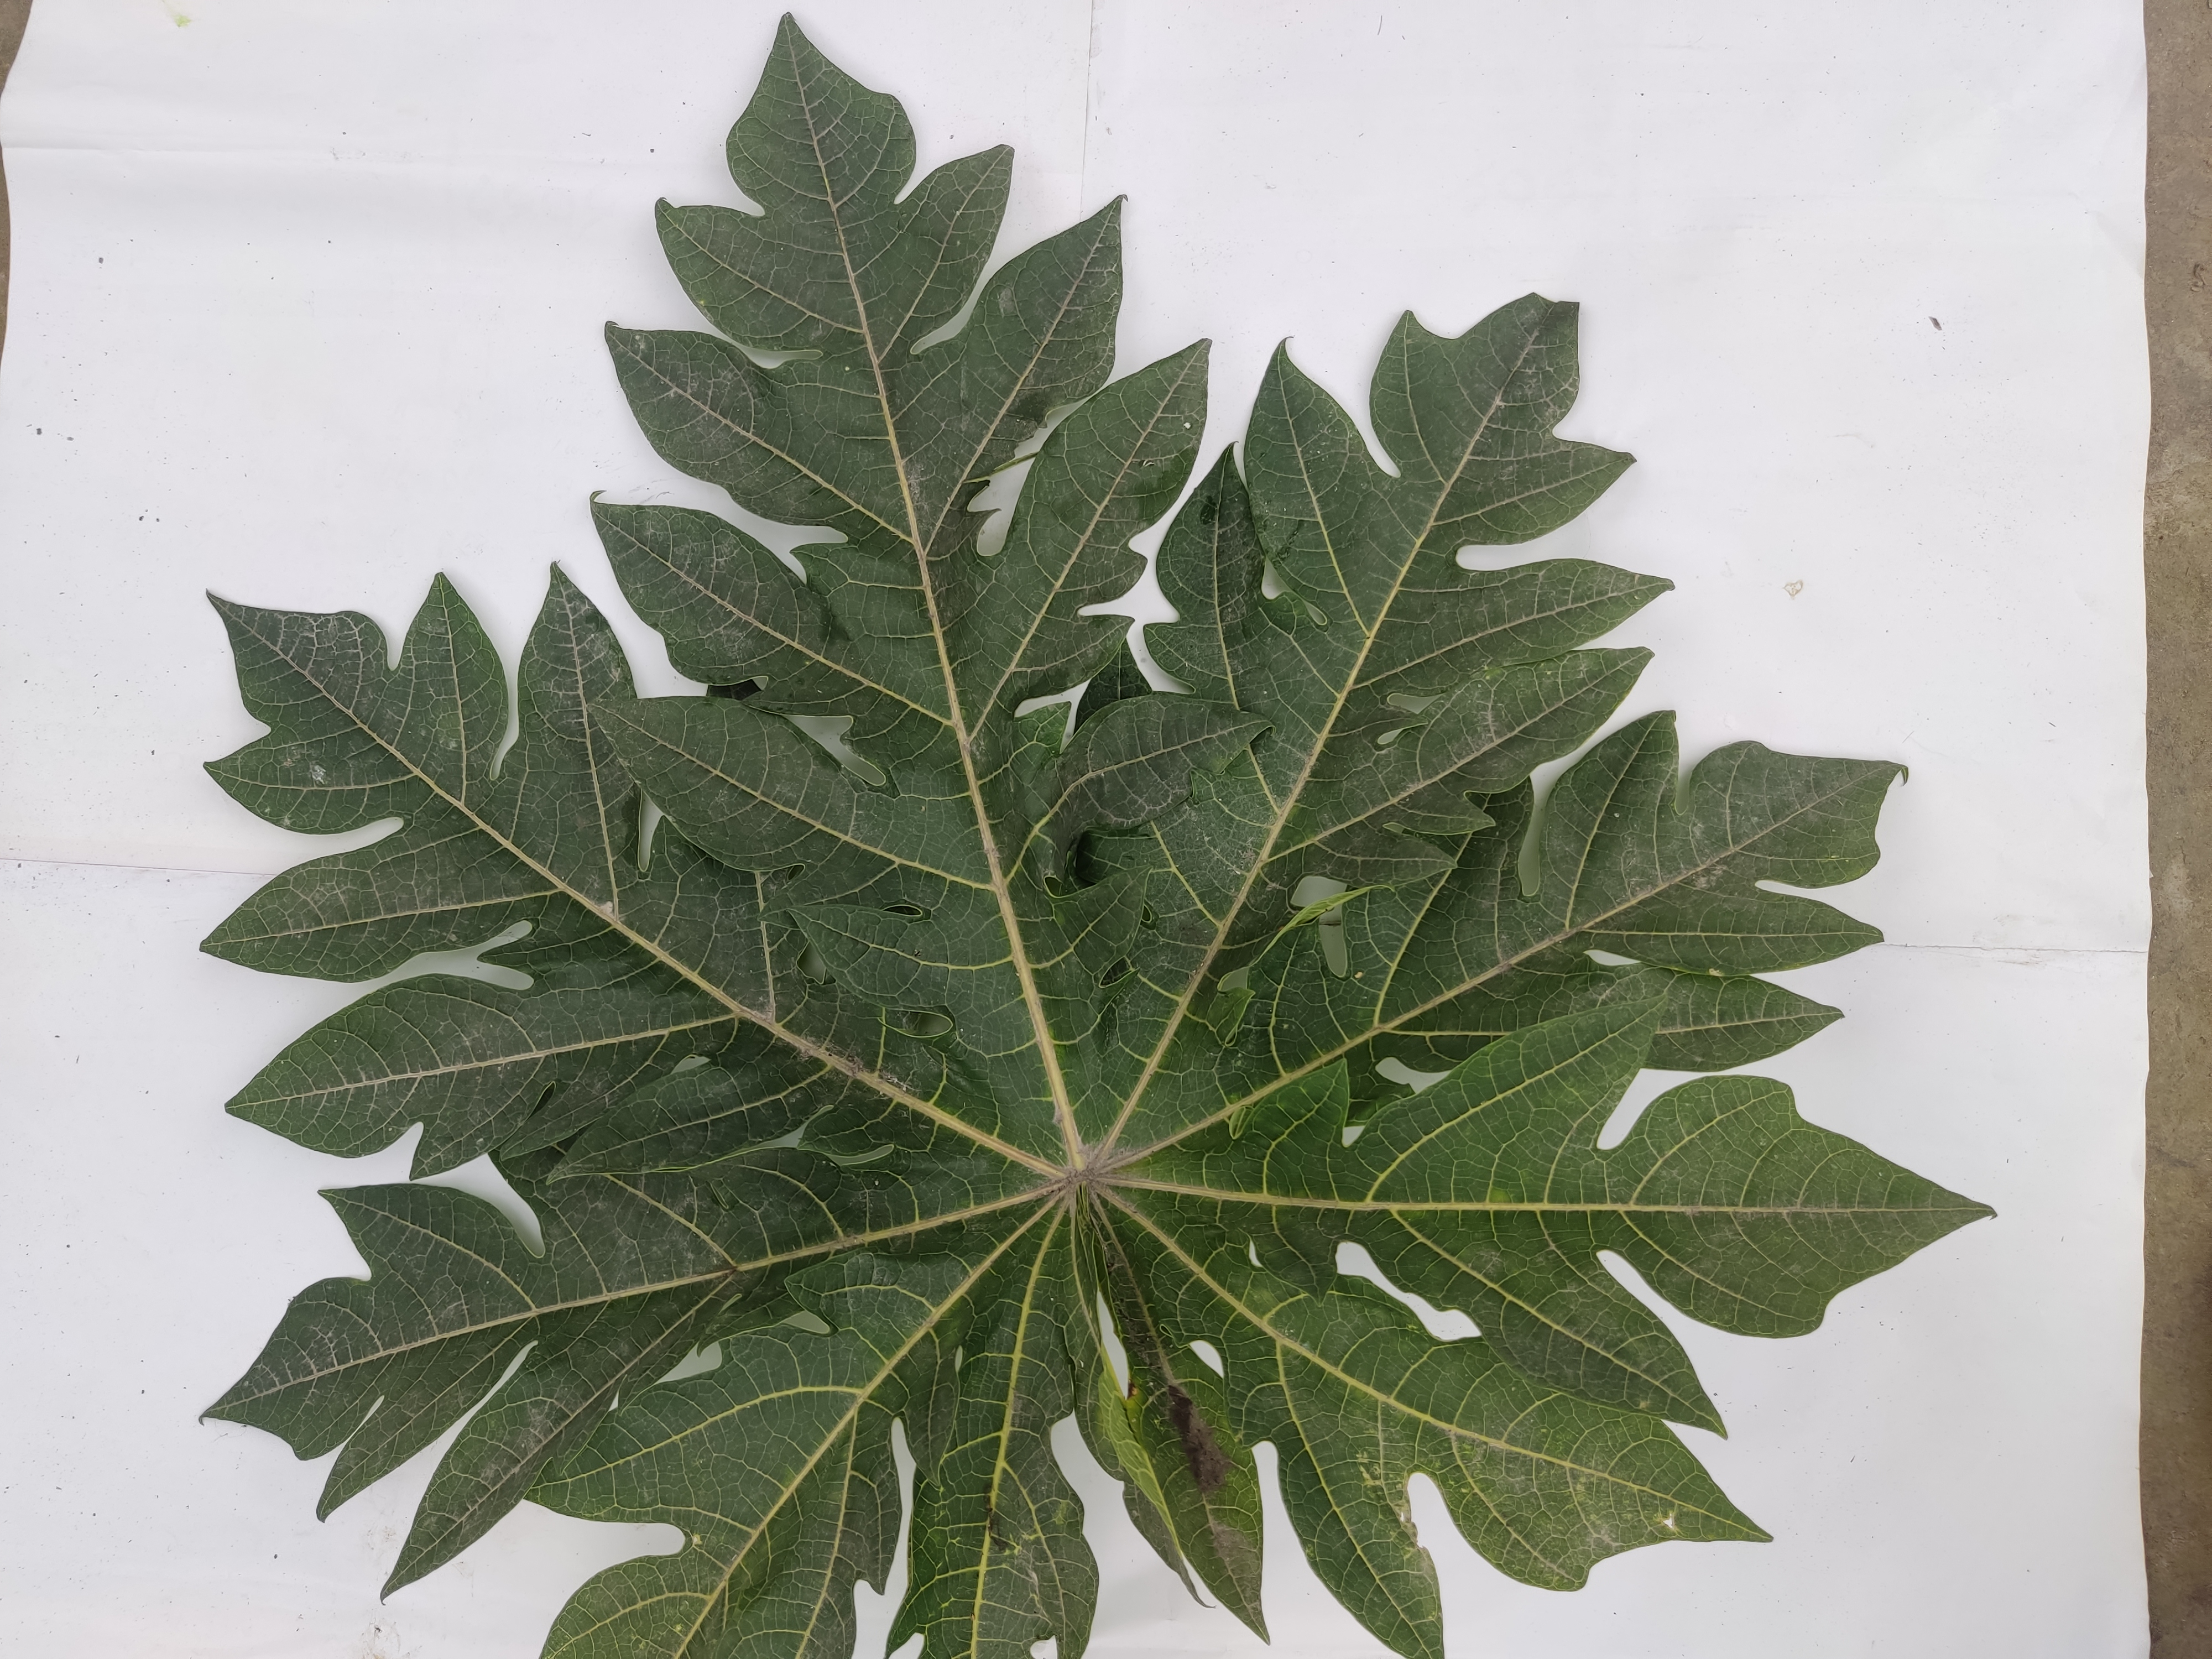
Label: Healthy Leaf